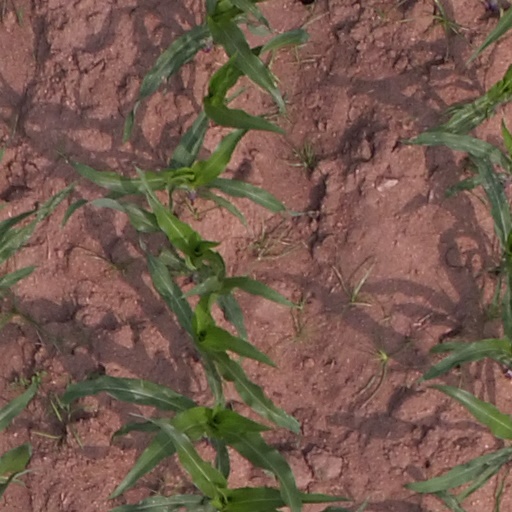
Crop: maize; corn